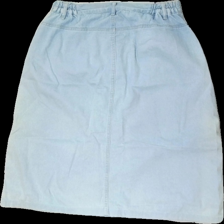
View: back
Type: Skirt
Category: Ladies
Brand: Brandtex
Colors: Blue
Material: 100% cotton
Cut: Regular
Size: 42
Season: All
Trend: Denim
Stains: Major
Damage: Sunbleached
Damage location: middle center
Price range: <50
Recommended usage: Export